Mahmoud Kahil

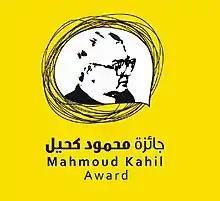
جائزة محمود كحيل Mahmoud Kahil Award logo

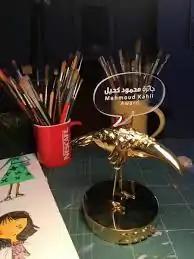
The Lifetime Achievement Hall of fame - Lujaina Assil, recipient, Year 1

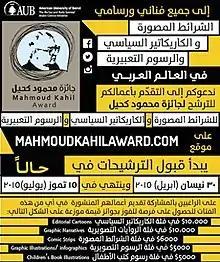
جائزة محمود كحيل Mahmoud Kahil Award categories

On 29 April 2015 an initiative by Mutazz and Rada Sawwaf was launched at the American University of Beirut to create a new comics award for all talent in the Arab world in the field of cartoons, illustrations and graphic design, to be named "The Mahmoud Kahil Award".